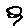
Label: 9